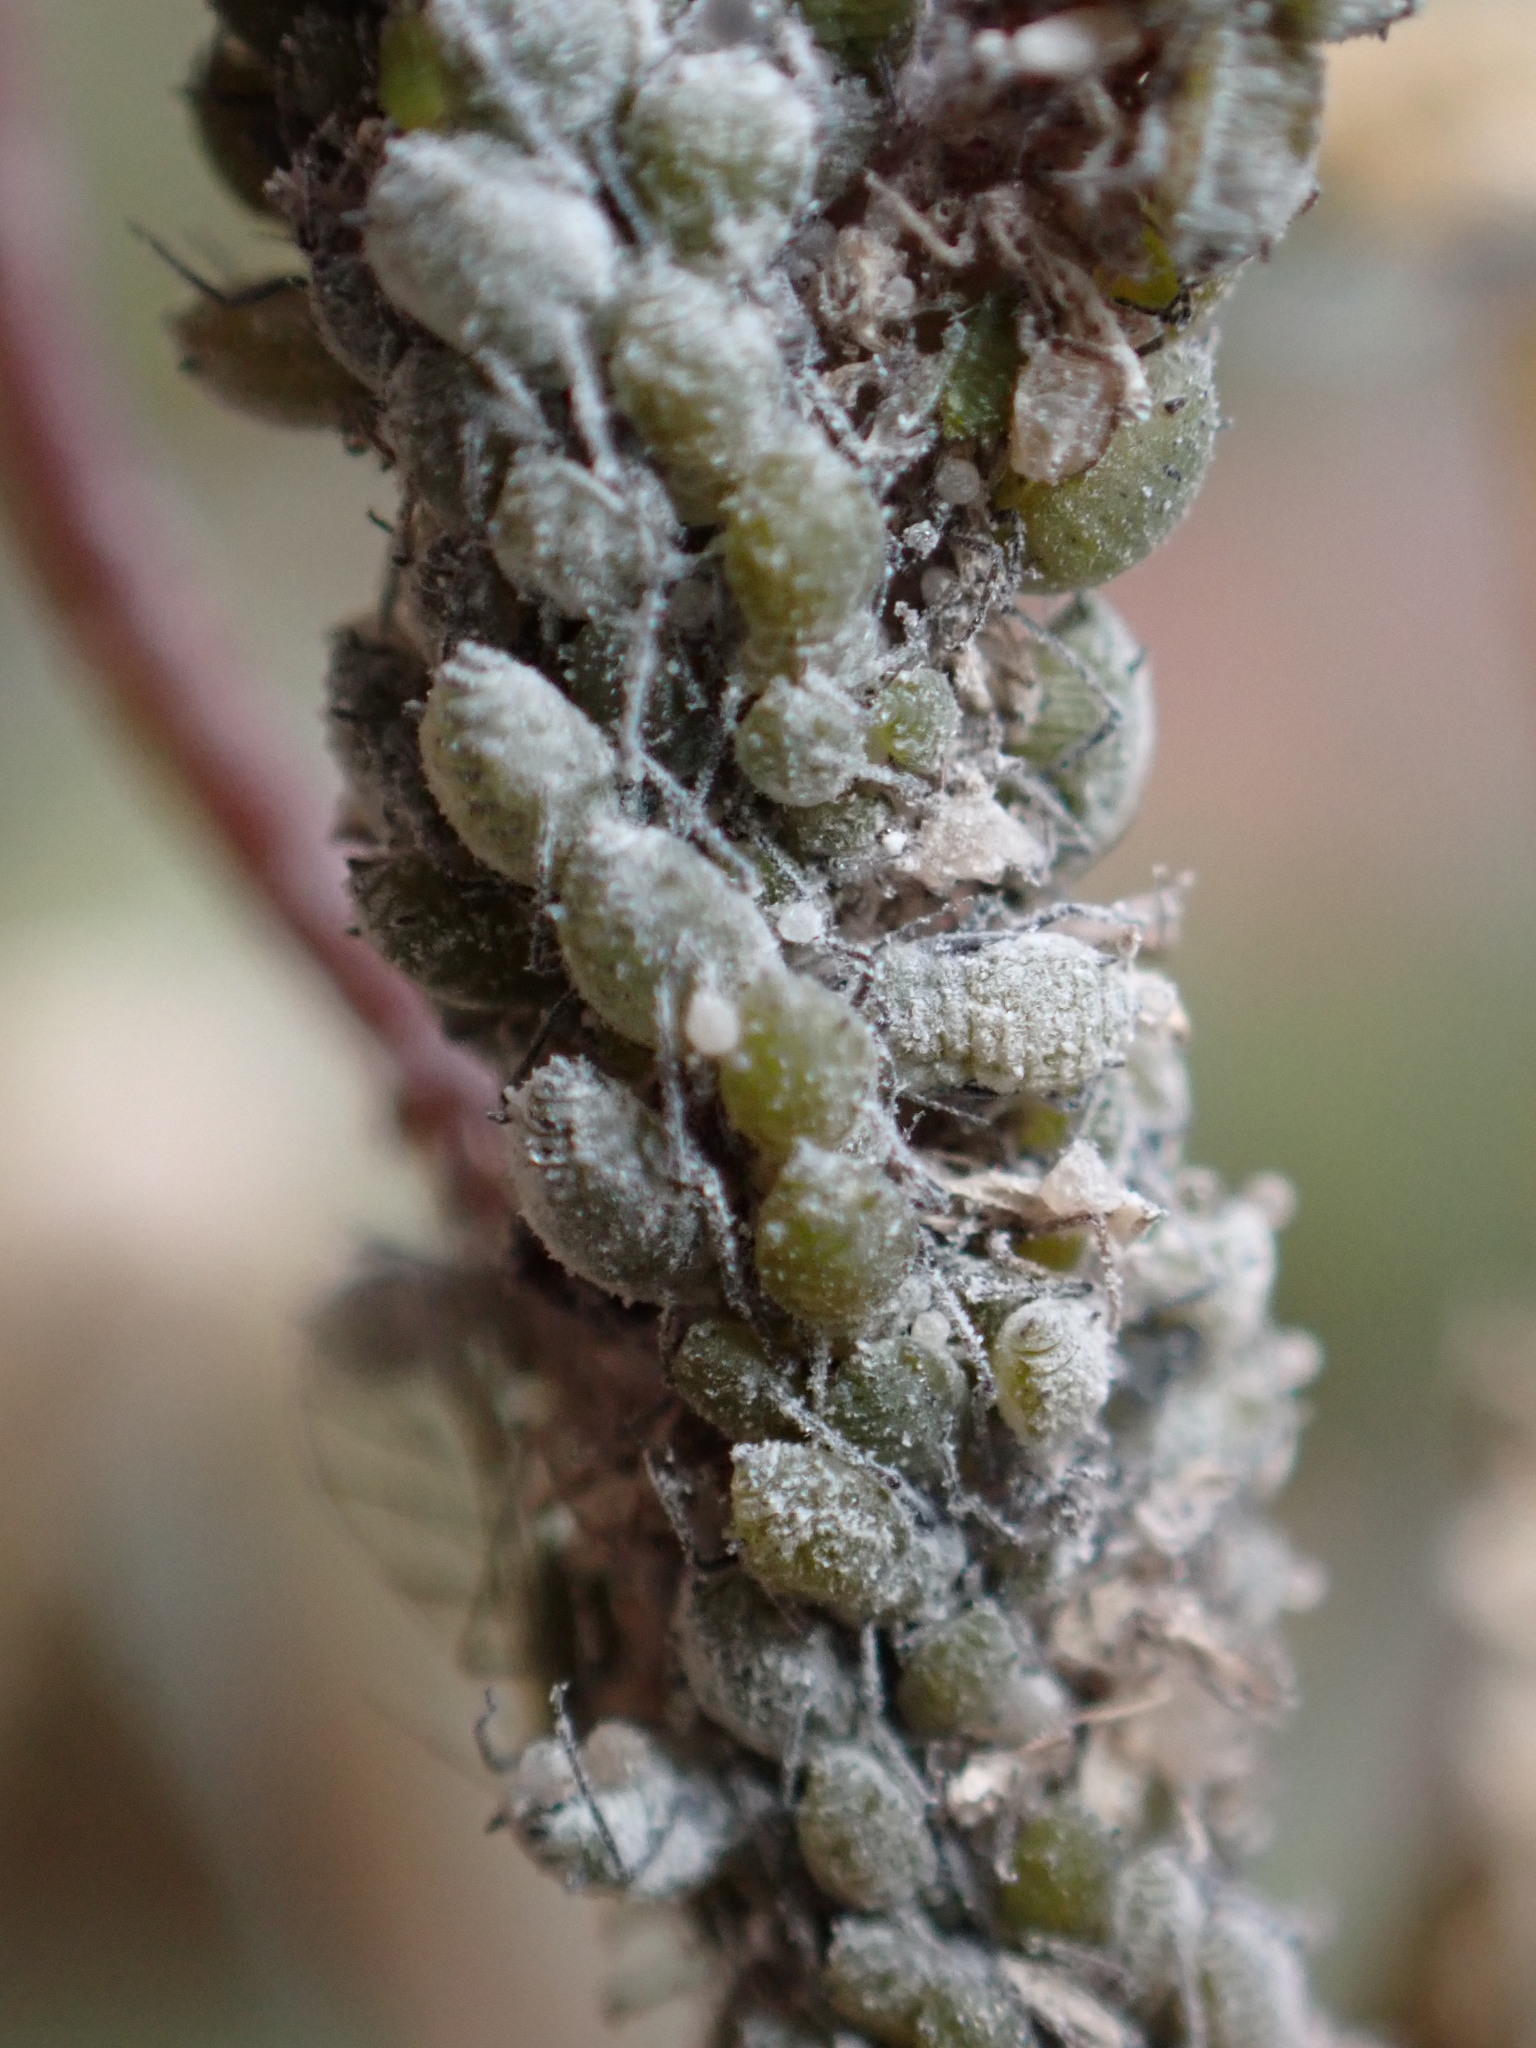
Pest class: cabbage_aphid